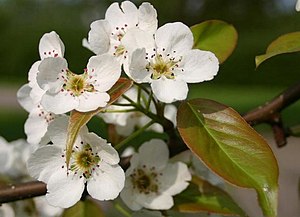
Pære
Pyrus urumiensis
Pyrus urumiensis
Slægten Pære består af løvfældende, ofte tornede træer eller store buske. Bladene er enkle med savtakket eller tandet rand. Blomsterne sidder i halvskærme på korte dværgskud. Frugten er rund-pæreformet og indeholder stenceller i frugtkødet. Slægten er udbredt fra Syd- og Sydøsteuropa over Lilleasien, Kaukasus og Alborz til Himalaya, Kina og Østasien. Her nævnes kun de arter, som dyrkes i danmark.